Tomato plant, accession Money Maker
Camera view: horizontal (90 deg, fisheye); turntable rotation: 150 degrees
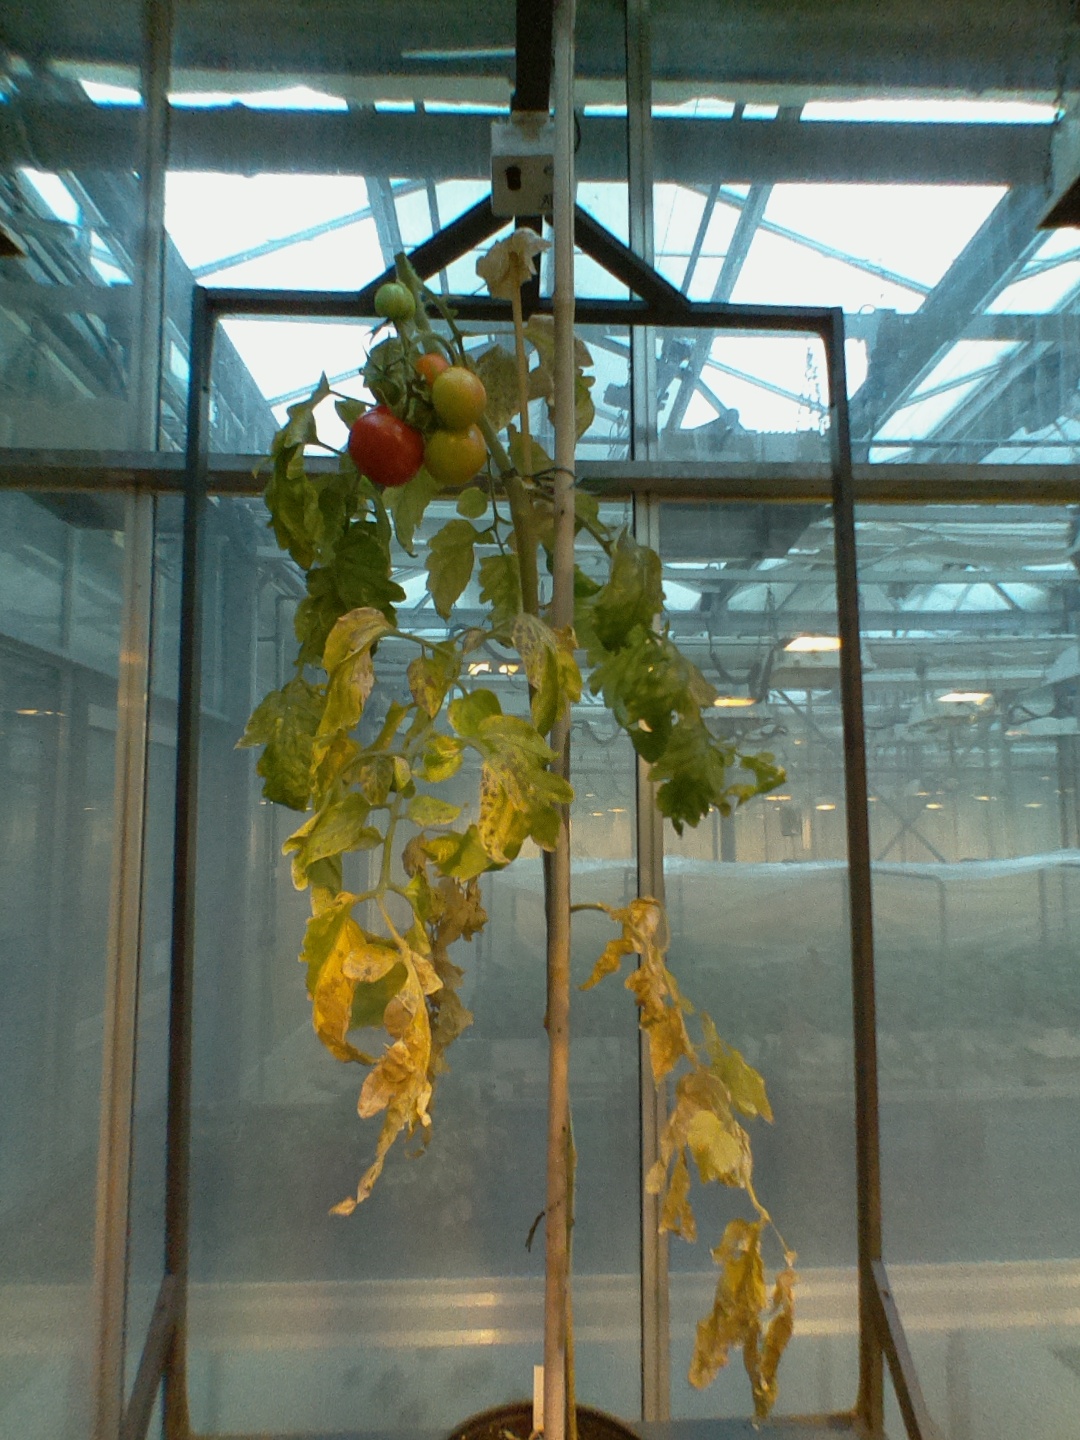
BBCH growth stage 82: 20%-30% of fruits show typical fully ripe color